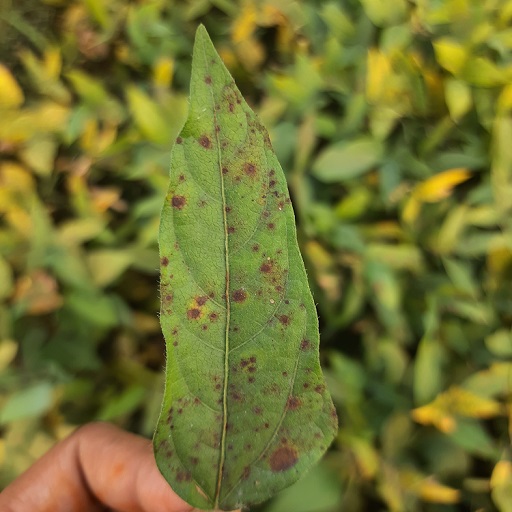
Label: Anthracnose